A New Day in Old Sana'a

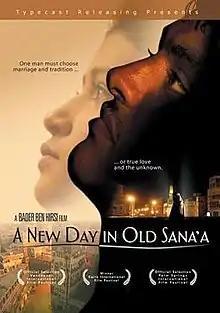
Film poster

A New Day in Old Sana'a is a 2005 romantic drama film directed by Bader Ben Hirsi, a British playwright and director of Yemeni ancestry, and produced by Ahmed Abdali. It was shot in San‘a’, the capital of Yemen, and was the first Yemeni film to be shown at the Cannes Film Festival.